Starship Troopers: Traitor of Mars

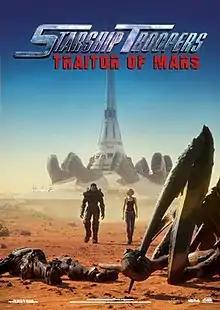
Promotional release poster

Starship Troopers: Traitor of Mars is a 2017 adult animated military science fiction film directed by Shinji Aramaki and Masaru Matsumoto and written by Edward Neumeier. The film is a sequel to "" (2012) and the fifth installment of the "Starship Troopers" franchise. It also marks the return of two original actors; Casper Van Dien reprises his role as Johnny Rico from the first and films and Dina Meyer reprises her role as Dizzy Flores from the first film.